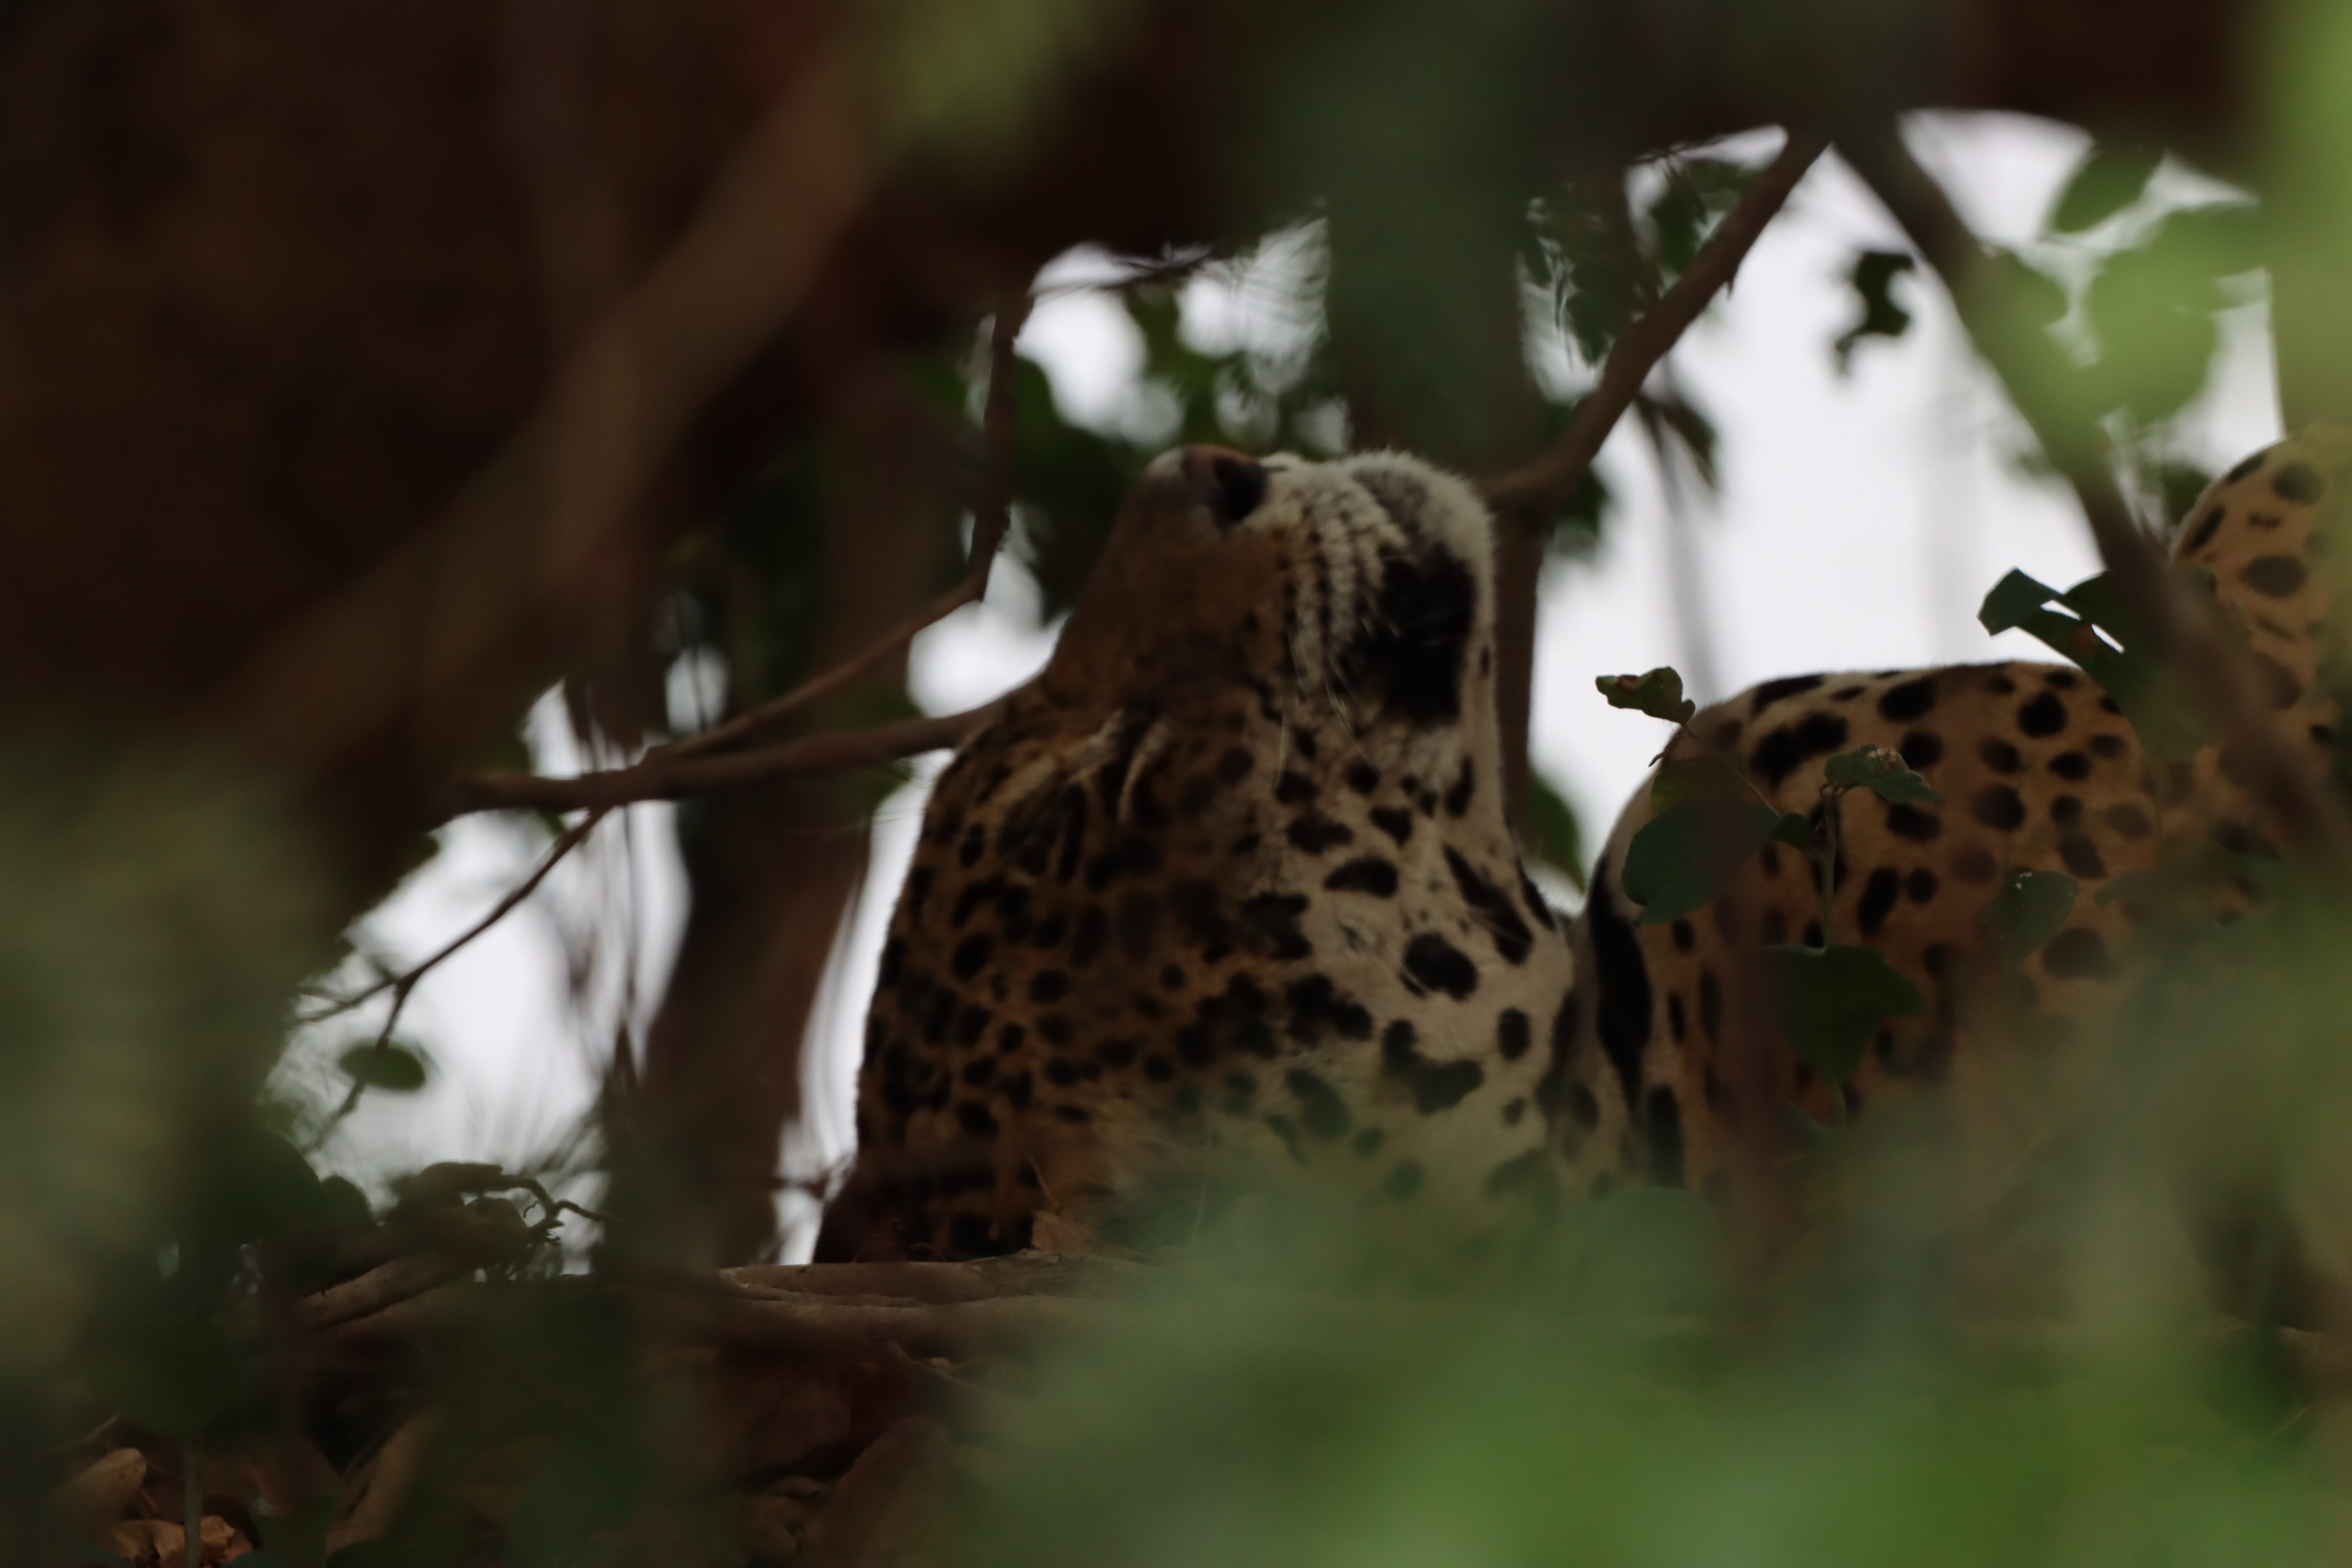
Jaguar: Bororo